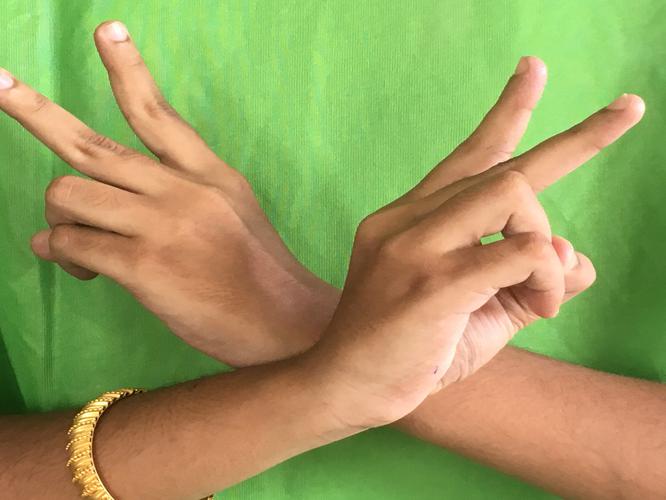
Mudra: Kartariswastika
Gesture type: double_hand